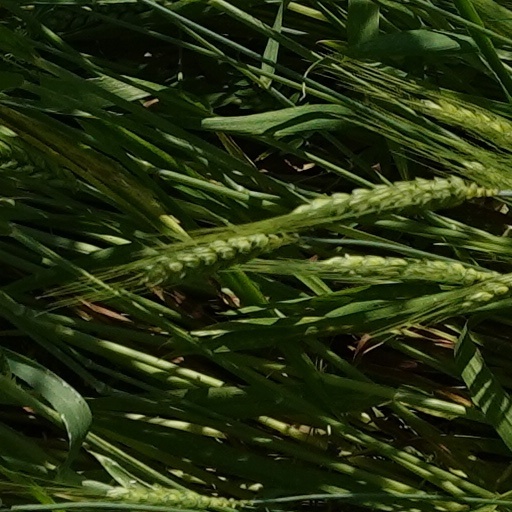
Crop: wheat